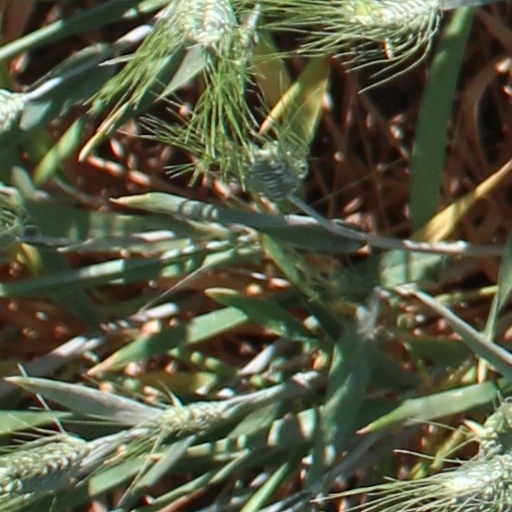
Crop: wheat